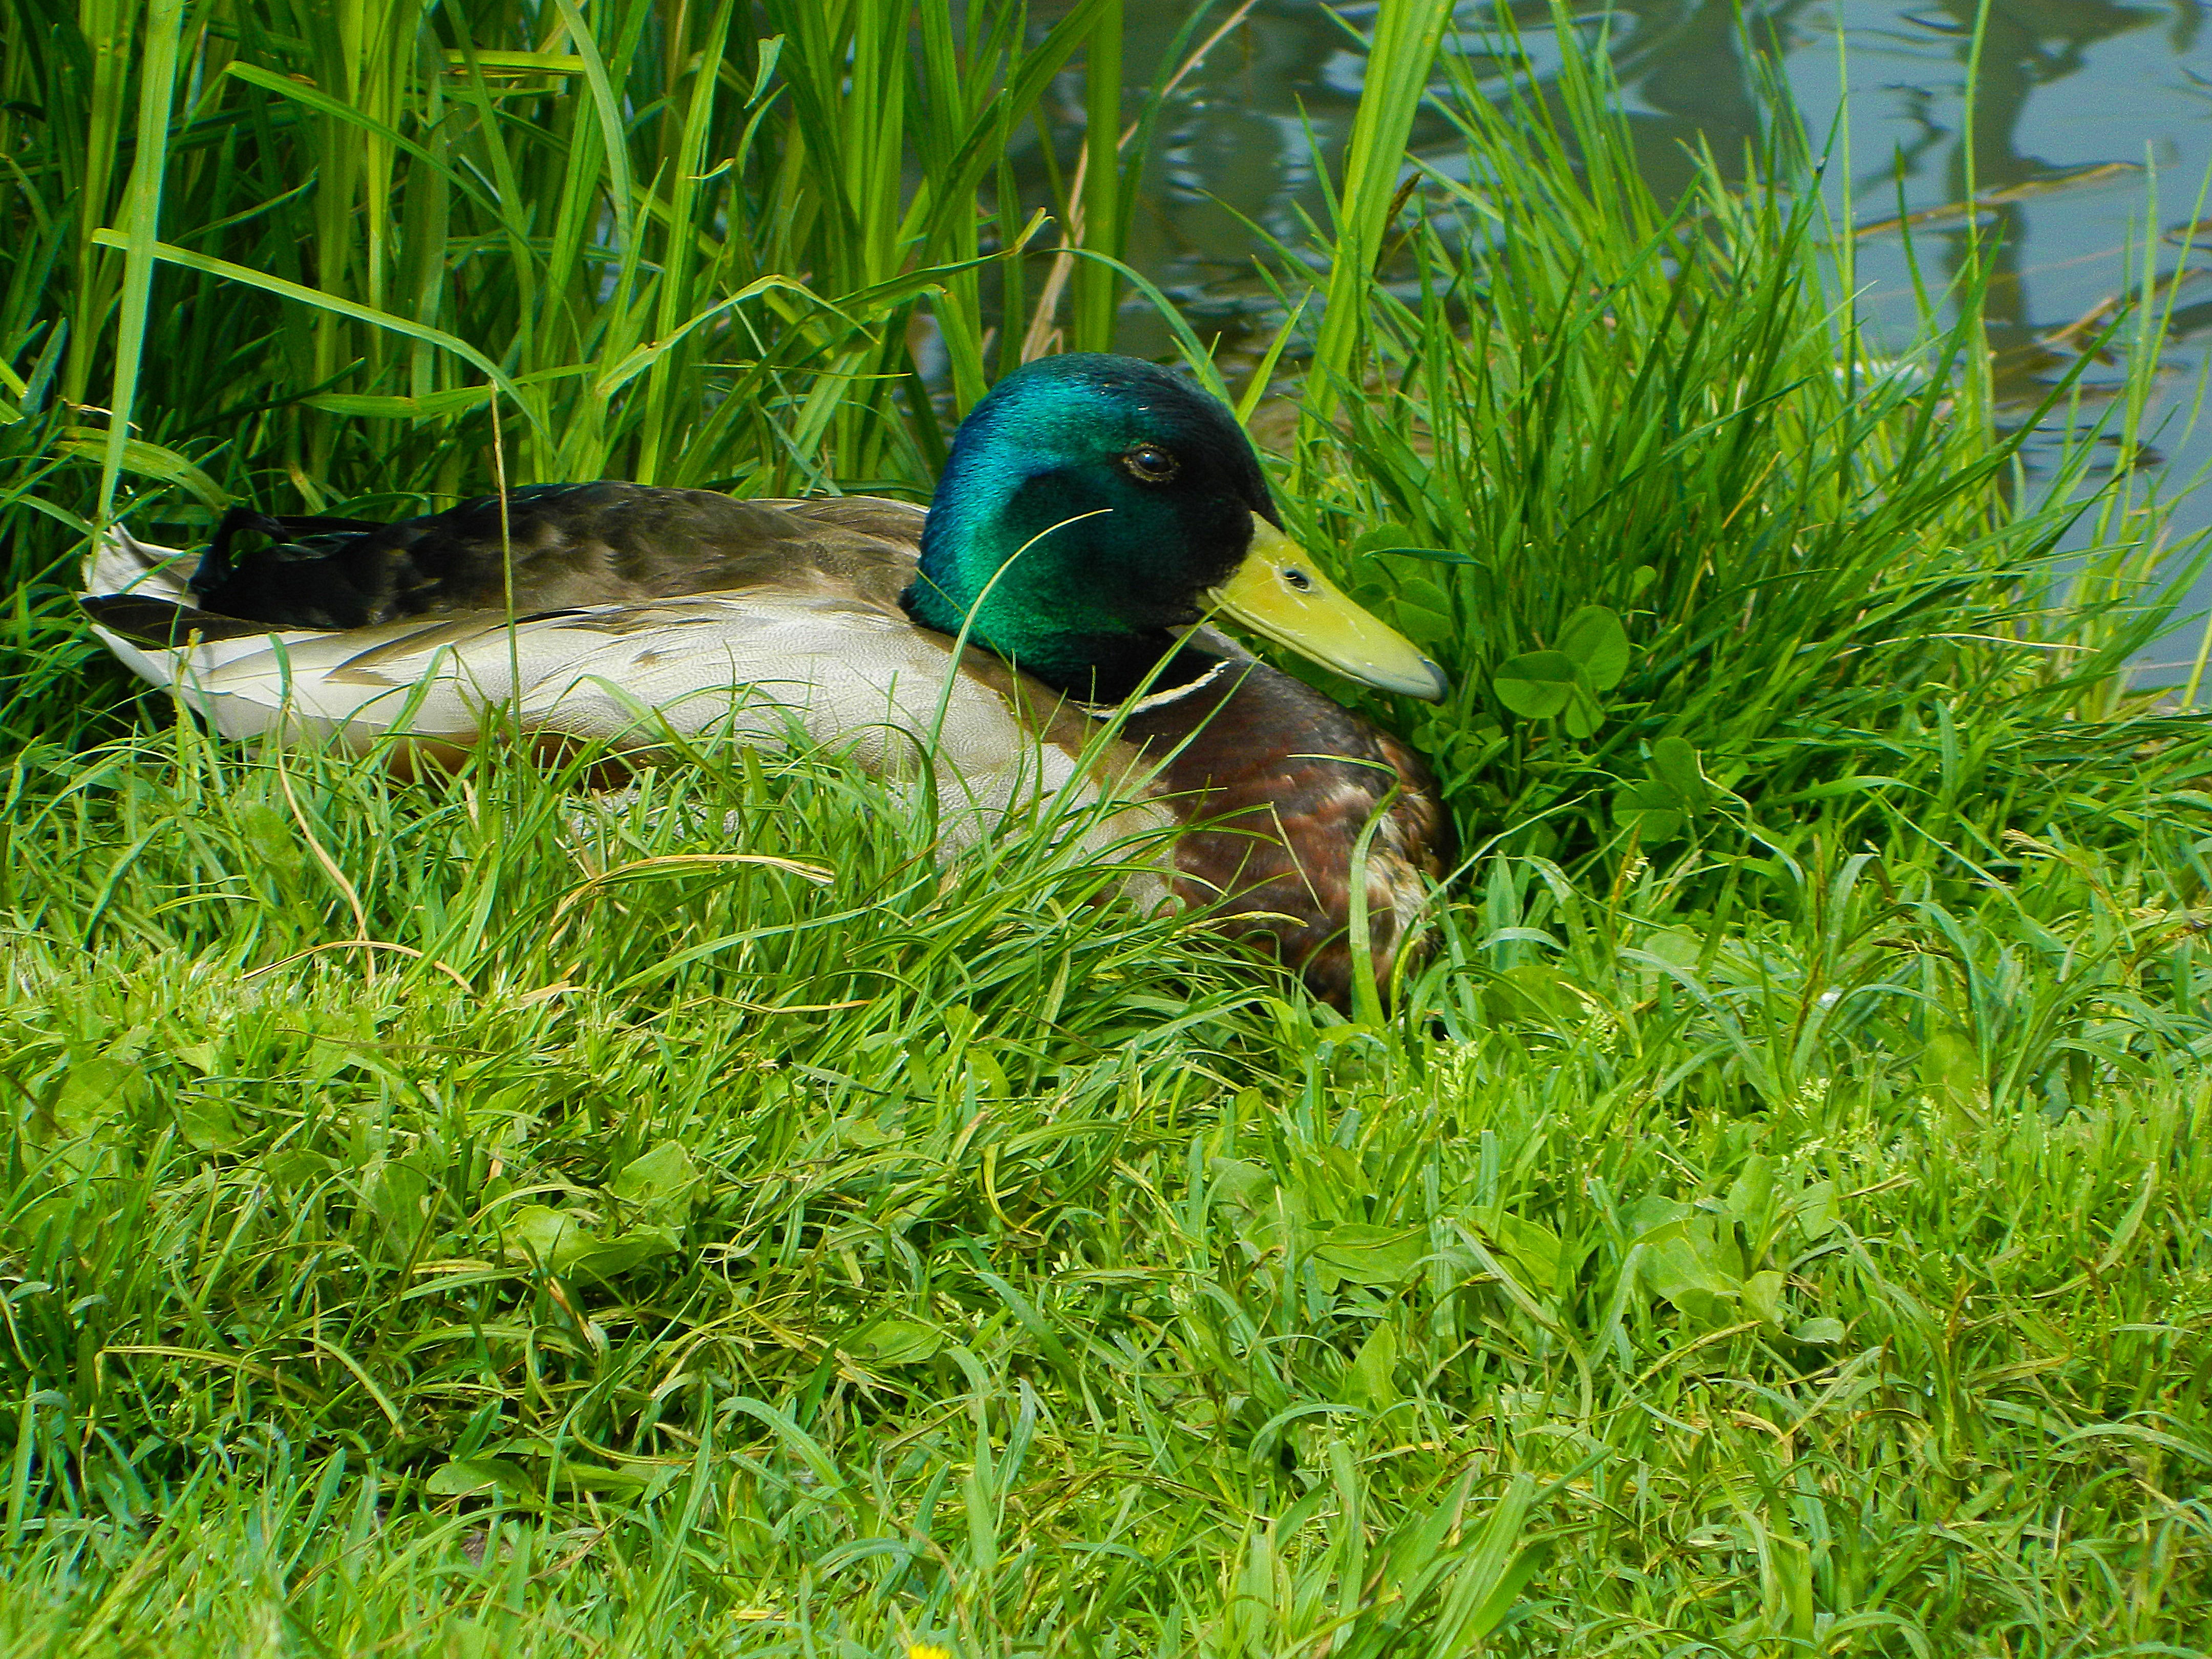
beach, grass, bird, lawn, meadow, male, pond, wildlife, green, fauna, duck, vertebrate, waterfowl, water bird, mallard, finnish, in the grass, grass family, ducks geese and swans